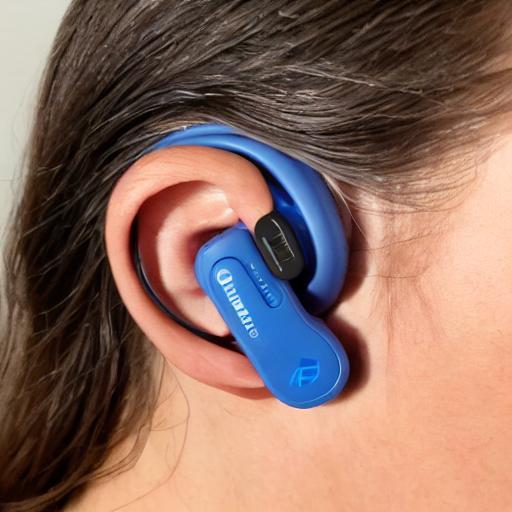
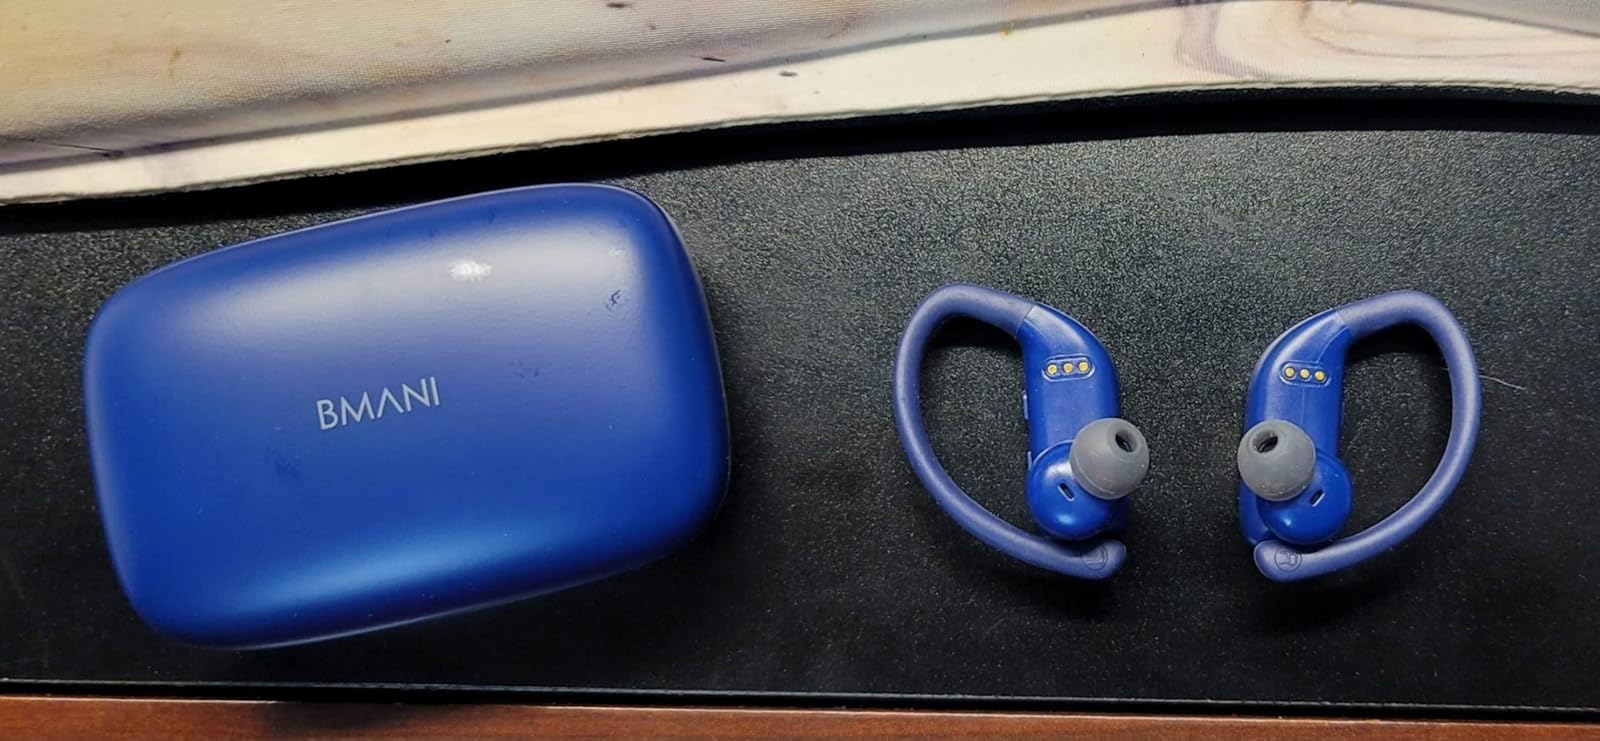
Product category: earbuds
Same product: no